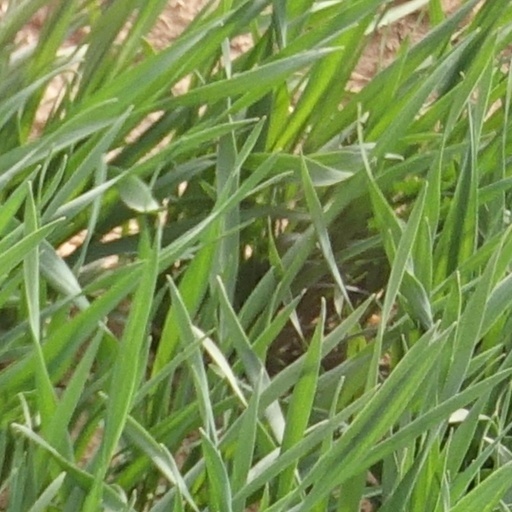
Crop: wheat